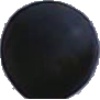
Label: blue_grape